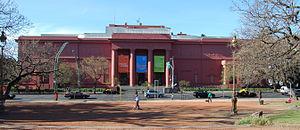
Philipp Peter Roos est un artiste peintre et graveur à l'eau-forte allemand, surnommé Rosa di Tivoli, né à Francfort en 1655, mort à Rome le 17 janvier 1706.